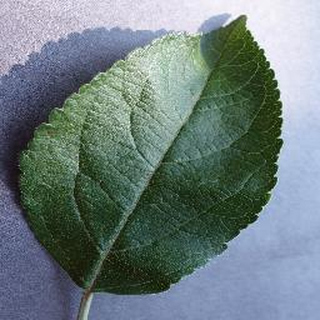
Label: healthy_apple